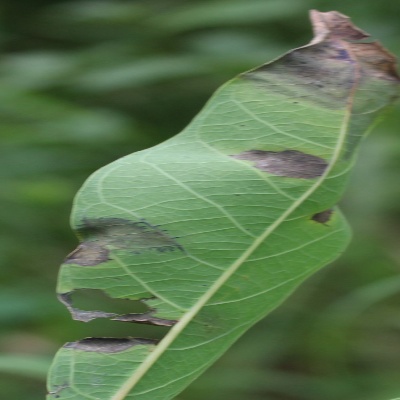
Crop: Cassava
Condition: bacterial blight